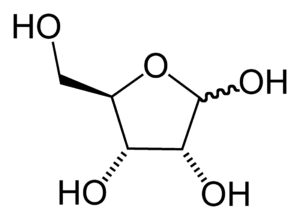
Ribose
Riboses ringstruktur
Ribose er et organisk molekyle, et kulhydrat og en aldopentose – et monosakkarid med fem carbonatomer, der kan danne en femleddet ring. Der er to stereoisomere former af ribose, men kun D-formen findes i naturen.